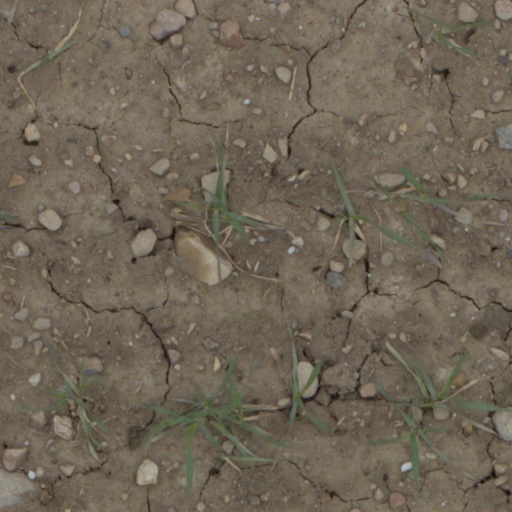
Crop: wheat